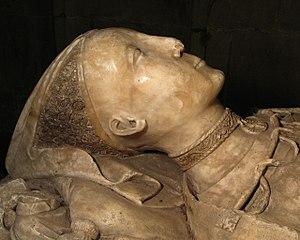
Ralph Fitzherbert était seigneur du manoir de Norbury, dans le Derbyshire. Son effigie dans son armure à l'église de Norbury est reproduite au Victoria et Albert Museum, en armure contemporaine.